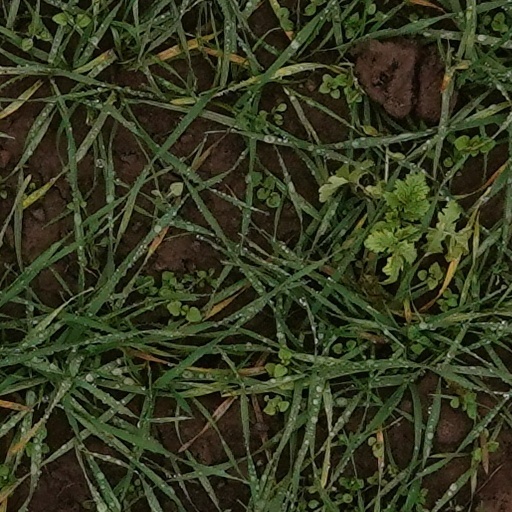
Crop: wheat